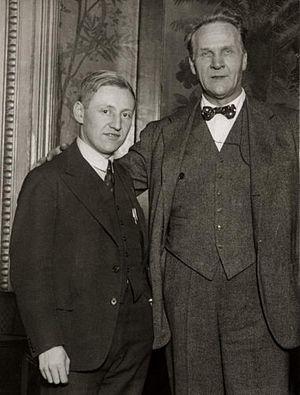
Zoltán Székely, né le 8 décembre 1903 à Kocs et mort le 5 octobre 2001 à Banff au Canada, est un violoniste et compositeur hongrois.